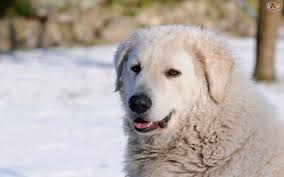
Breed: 223-n000067-kuvasz